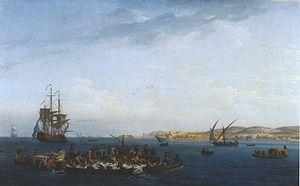
Le thon rouge du Nord, aussi appelé thon rouge de l'Atlantique ou « scombres », ou thon rouge de Méditerranée plus au sud, est l'une des trois espèces de thon rouge avec le thon rouge du Pacifique et le thon rouge du Sud.
Bandol est une commune française dans le département du Var en région Provence-Alpes-Côte d'Azur.